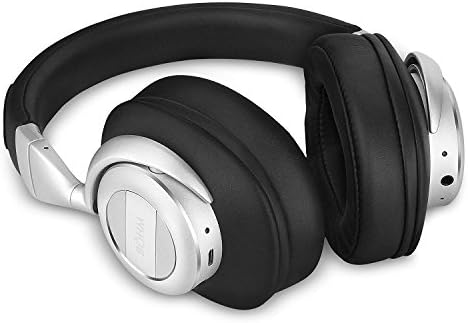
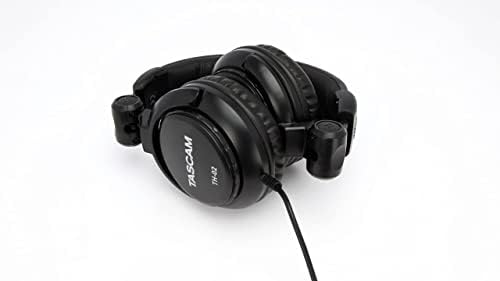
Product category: headphones
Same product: no